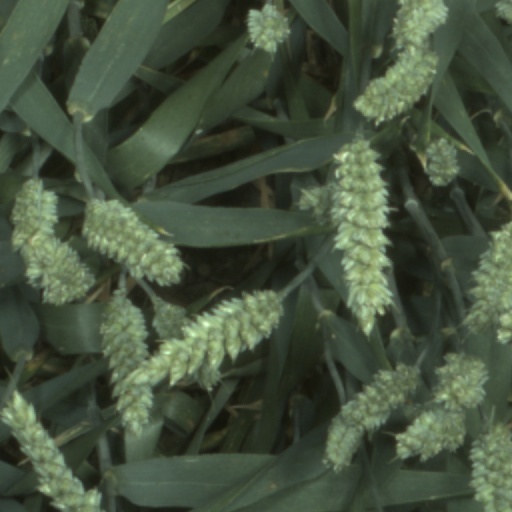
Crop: wheat